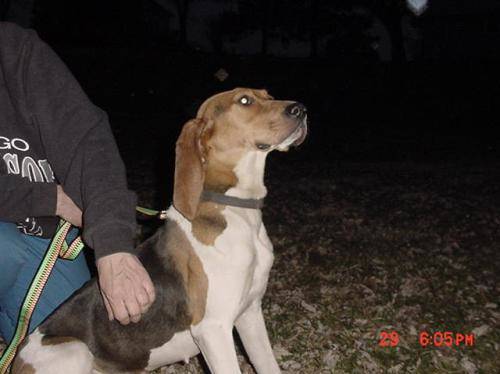
Label: dog